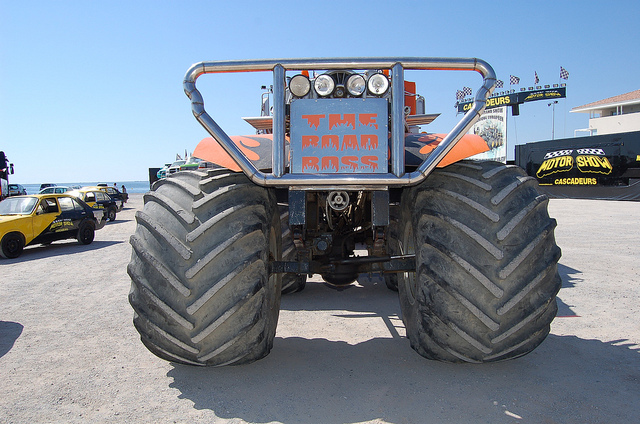
A large truck with giant tires and a metal thing

A truck with large oversized tires on the beach.